Chabahar Port

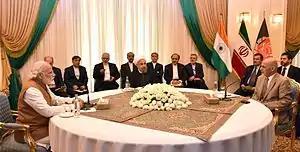
Afghan President Ashraf Ghani, Indian Prime Minister Narendra Modi, and Iranian President Hassan Rouhani at the signing of the trilateral transit agreement between the three countries in May 2016.

In May 2016, India signed a series of twelve memoranda of understanding, which centered upon the Port of Chabahar.